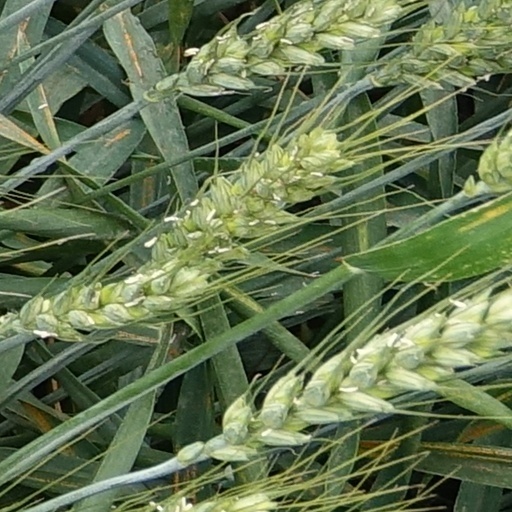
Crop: wheat